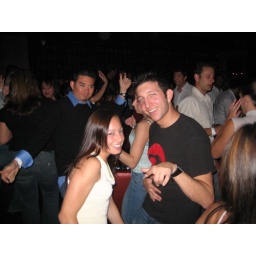
Jared's admirer: in a blue shirt and sweater